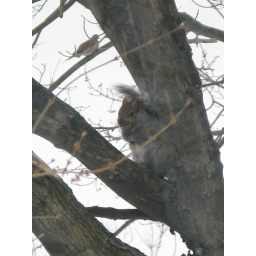
A bird in the hand is worth a bird & squirrel in the tree !